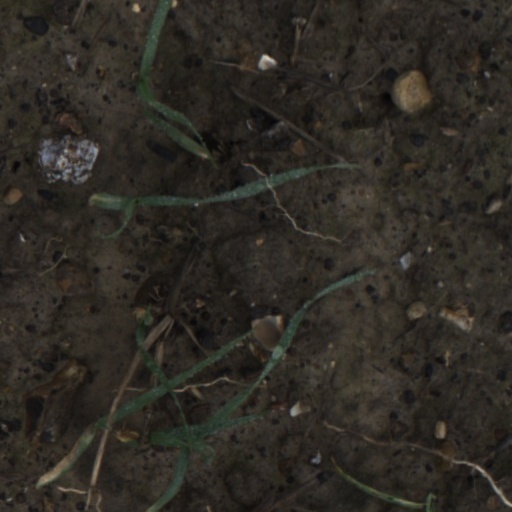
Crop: wheat